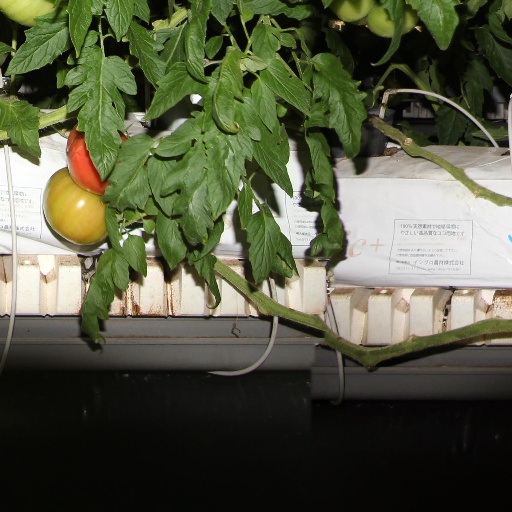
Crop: tomato